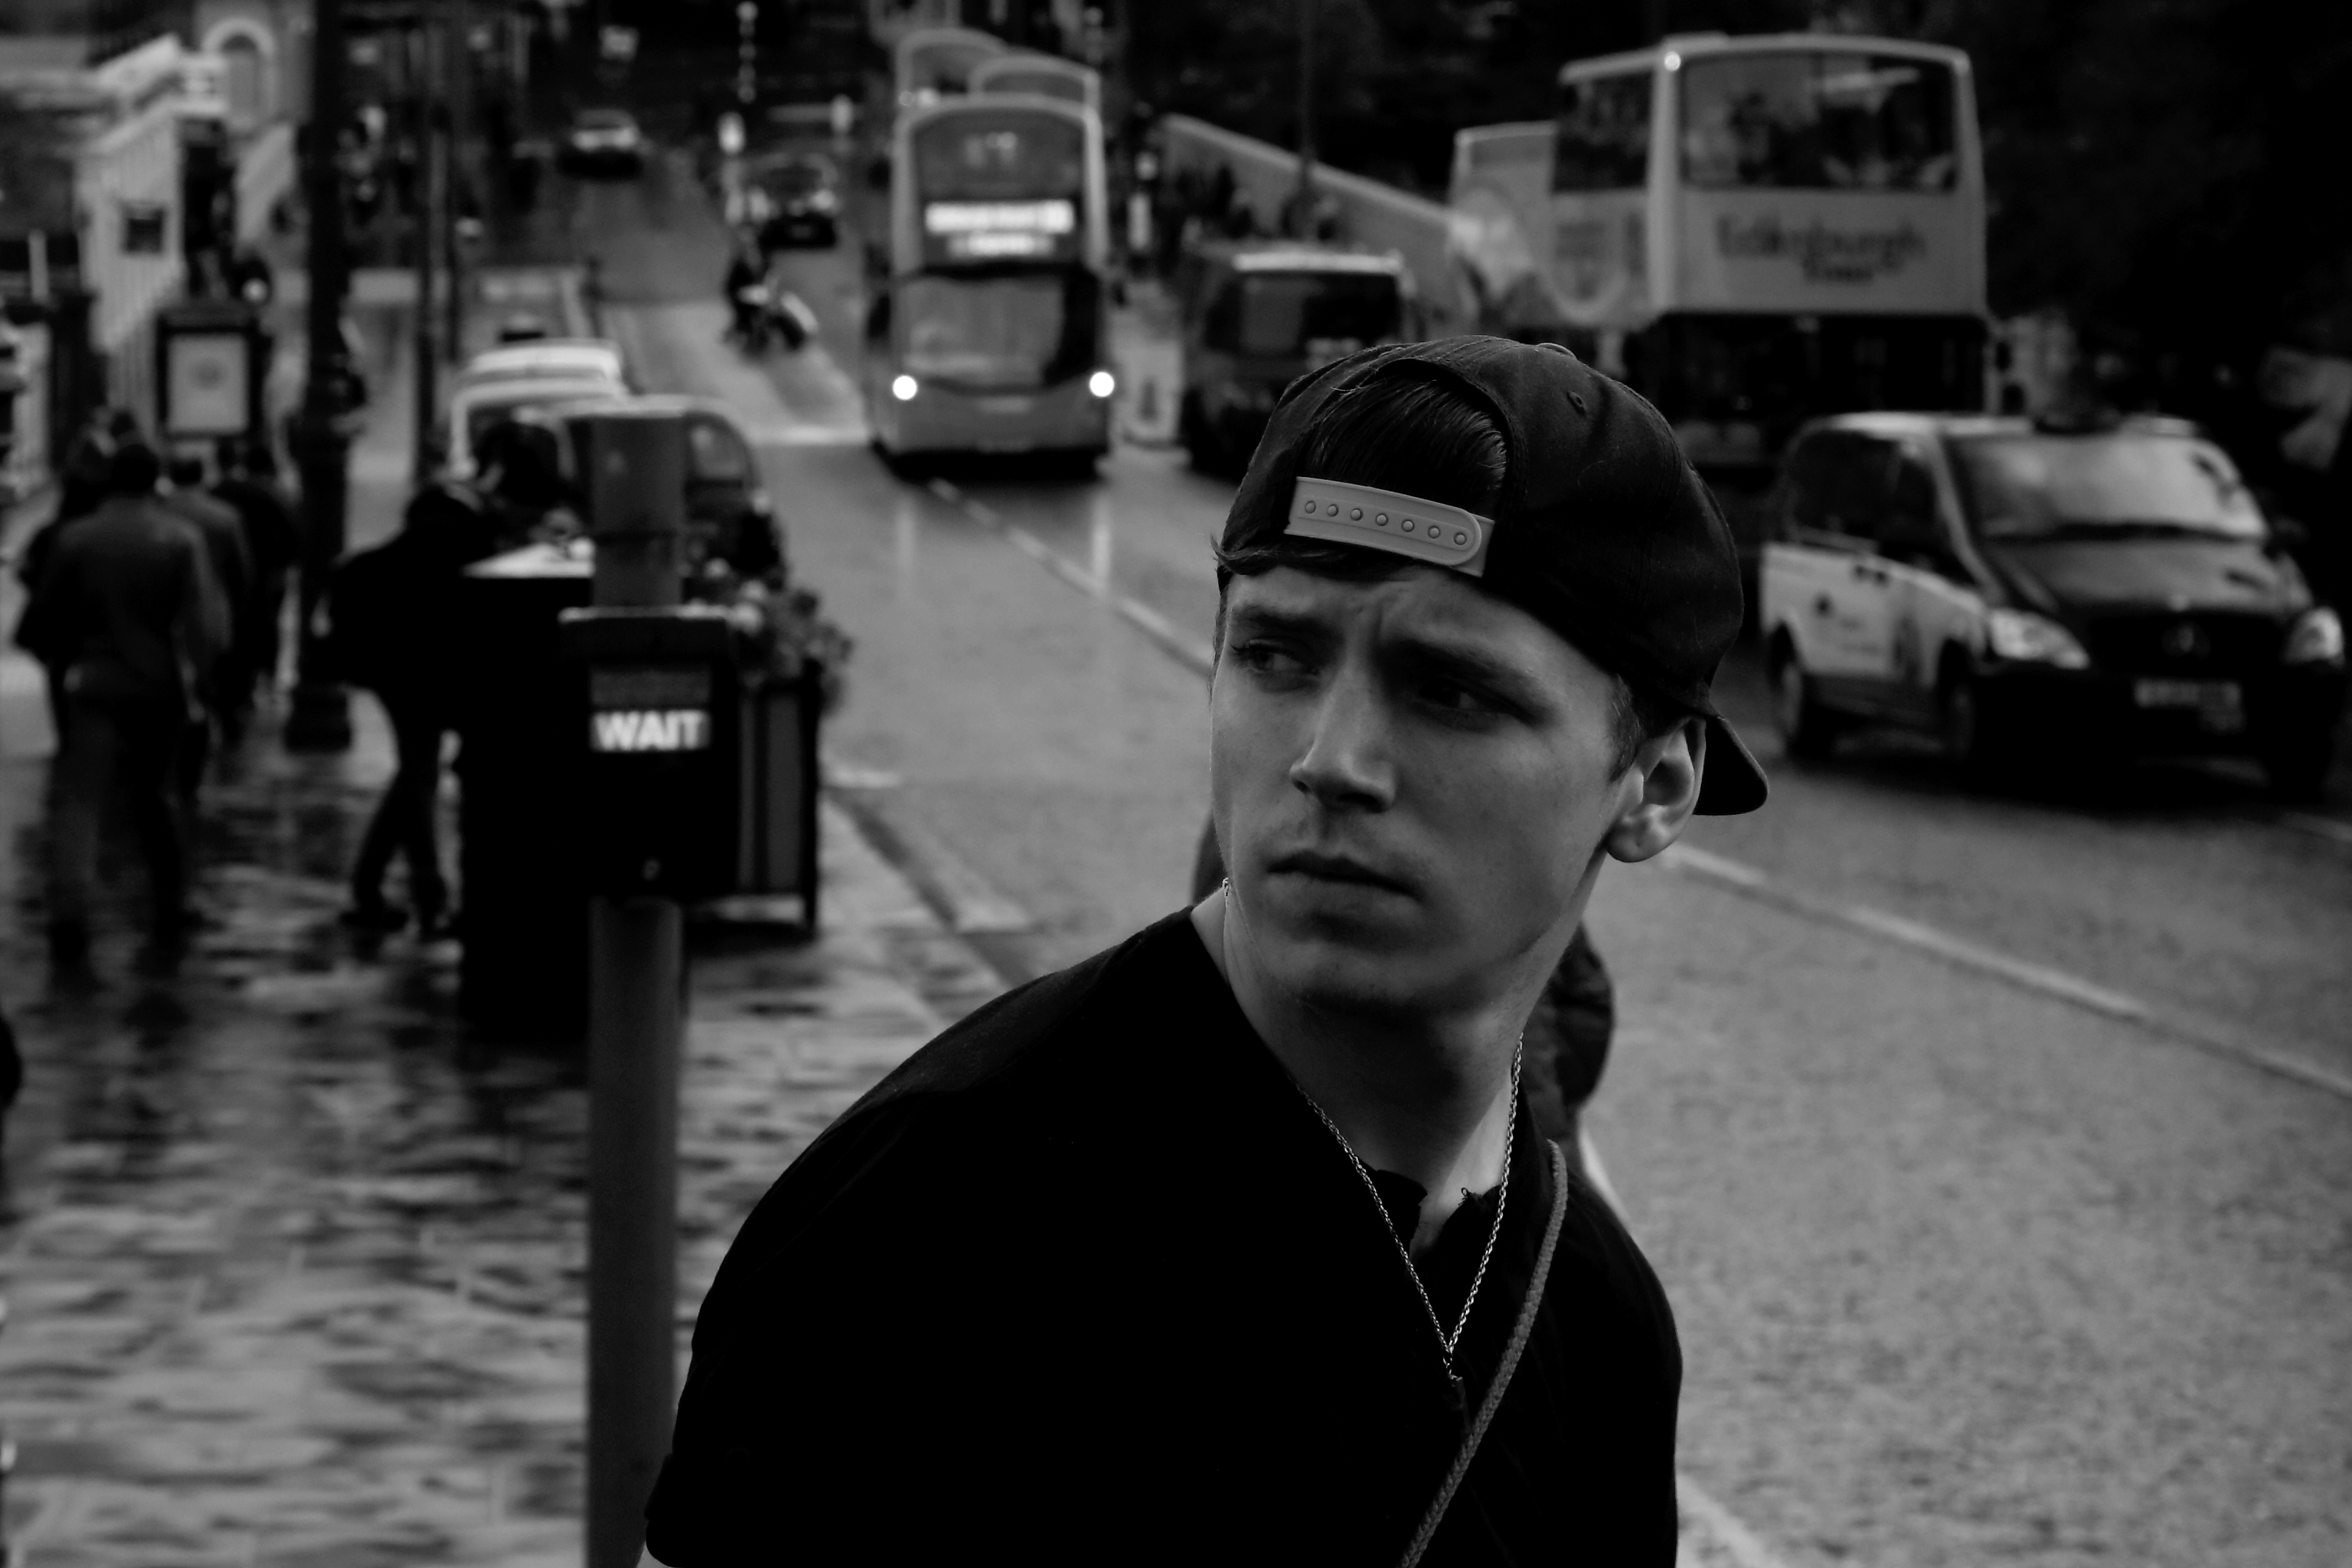
person, black and white, people, street, town, city, urban, monochrome, uk, streetphotography, england, bw, blackandwhite, blackwhite, candid, moments, stadt, unitedkingdom, strasse, sw, schwarzweiss, scotland, schwarzweis, scottish, edinburgh, streetscene, snap, moment, einfarbig, leute, strasenszene, strassenszene, mensch, menschen, persons, personen, strassenfotografie, stdtisch, strase, unposed, ungestellt, scot, scots, schottland, schottisch, schotten, monochrome photography, mode of transport